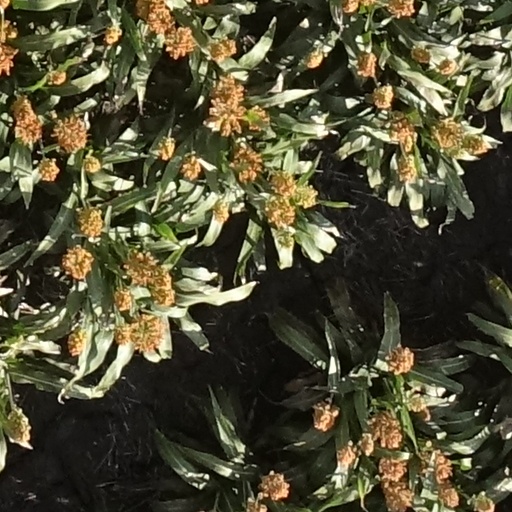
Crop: sorghum